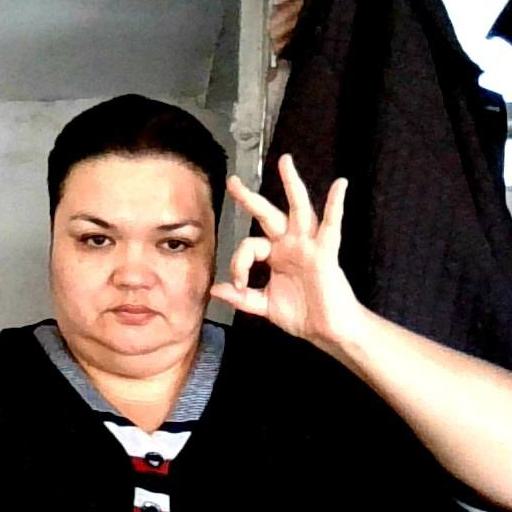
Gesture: ok